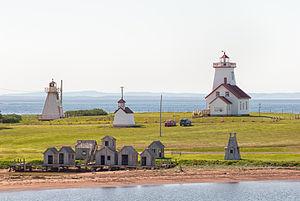
Phare et sifflet de brume à Wood Islands, 2014
Le phare de Wood Islands (Range Rear) était un phare d'alignement du port de Wood Islands situé sur la côte sud du Comté de Queens, au Canada. Il se trouve maintenant dans le Wood Islands Provincial Park.
Wood Islands est une communauté dans le comté de Queens sur l'Île-du-Prince-Édouard, au Canada, au sud-ouest de Murray River.
Cet article recense les lieux patrimoniaux de l'Île-du-Prince-Édouard inscrits au répertoire canadien des lieux patrimoniaux, qu'ils soient de niveau provincial, fédéral ou municipal.